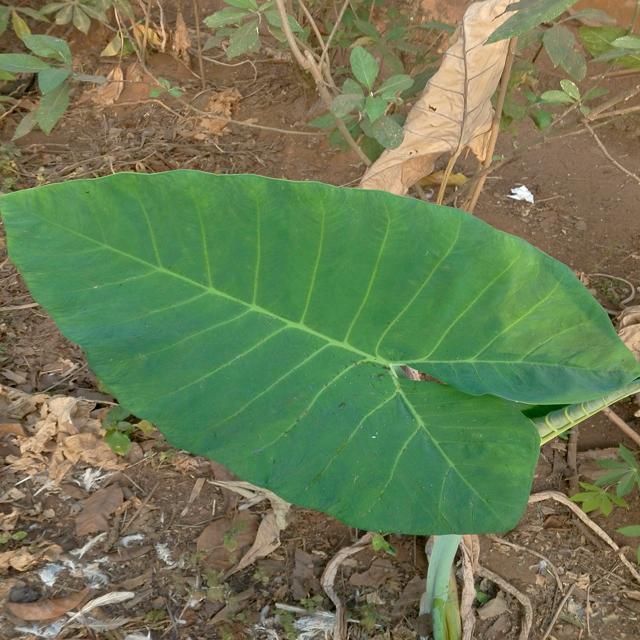
Label: Early_Blight